Thames Discovery Programme

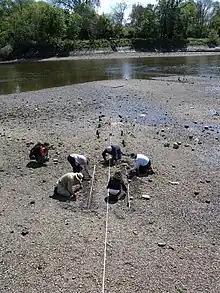
Recording the causeway at Isleworth

Using data generated by the Thames Archaeological Survey, the Thames Discovery Programme selected twenty key sites across the Greater London area for further recording and on-going monitoring during 2008 - 2011. The first site chosen was Custom House, London; in February 2009, FROG members recorded the causeway, parts of the 1819 riverside wall, the Custom House gridiron, the remains of two vessels partly buried on the foreshore and a multi-phase revetment structure located under Billingsgate Wharf.